Tawa Nagar

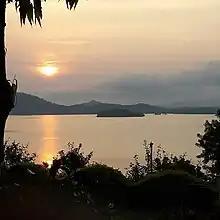
heaven s gate

Tawanagar is a very small village with population of 4561 people, consisting of 2440 males and 2121 females. Majority of people employed by Irrigation Department of Madhya Pradesh State Government.